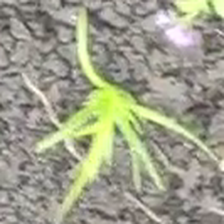
Weed species: Lavhala_(Cyperus_Rotundus)